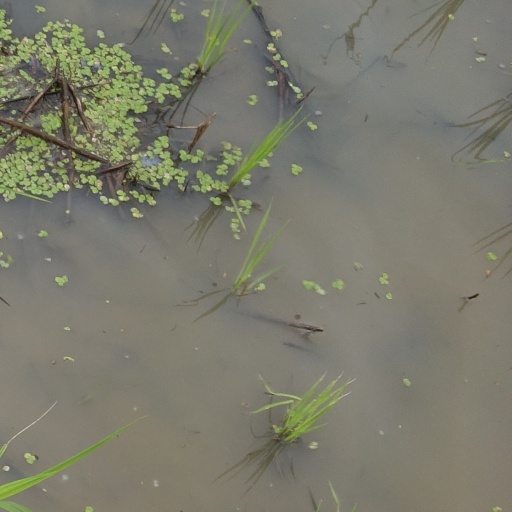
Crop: rice